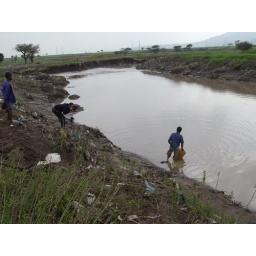
A man collects water for his cattle in the highly polluted Akaki river downstream from Addis Ababa